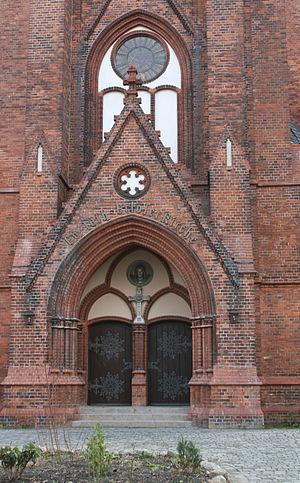
L'église du Rédempteur est une église luthérienne-évangélique de Berlin située à Victoriastadt dans le quartier de Rummelsbourg et l'arrondissement de Lichtenberg. Cette église néogothique a été construite de 1890 à 1892.